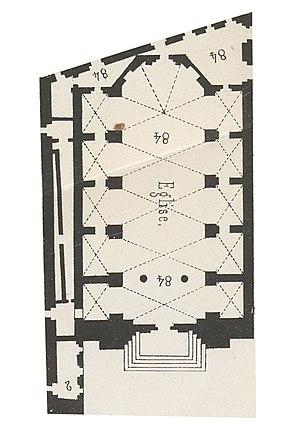
Considérations sur la salubrité de l'Hôtel-Dieu et de l'hospice de la Charité de Lyon. Français
La chapelle Notre-Dame-de-Pitié, plus communément appelée chapelle de l'Hôtel-Dieu, est un édifice religieux situé dans le quartier de Bellecour, dans le 2ᵉ arrondissement de Lyon qui appartient aux Hospices Civils de Lyon. Elle est parfois appelée église de l'Hôtel-Dieu par son rattachement à la Basilique Saint Bonaventure et auparavant à la paroisse Saint-Nizier.